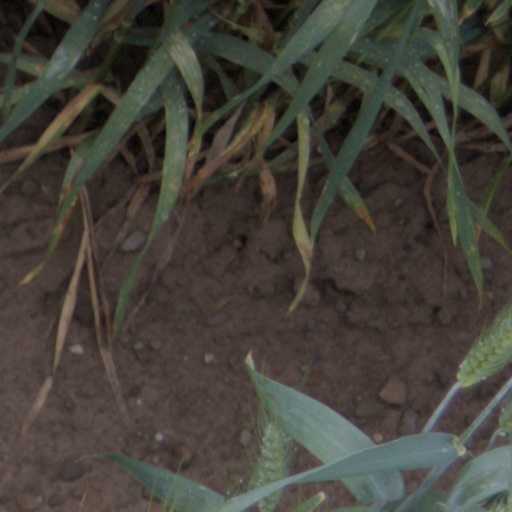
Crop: wheat